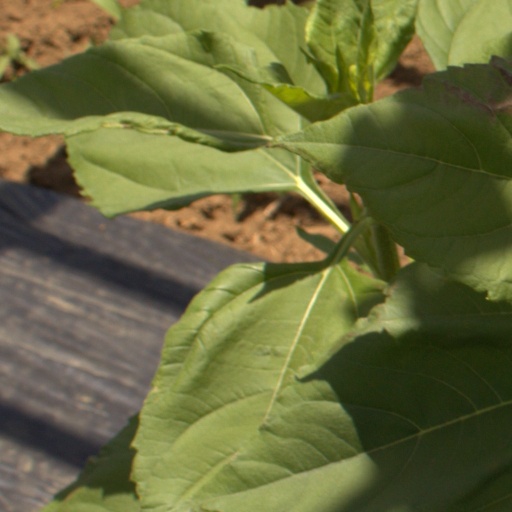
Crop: Jerusalem artichoke